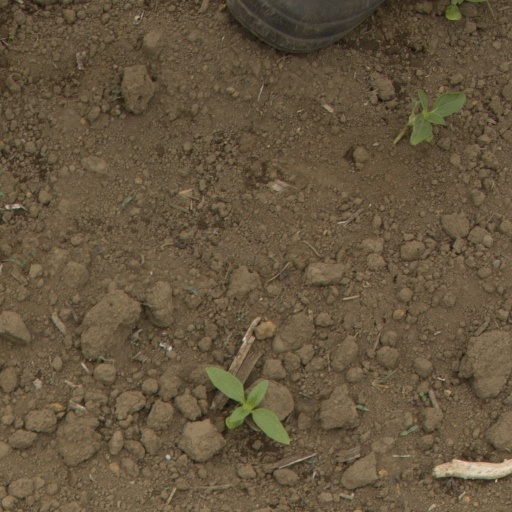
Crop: Jerusalem artichoke